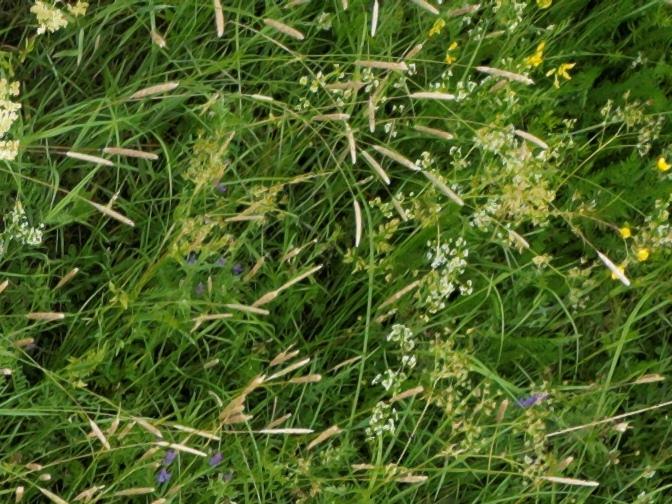
Flowers visible: yarrow flowers, yarrow flowers